Describe the emotion expressed in this image:  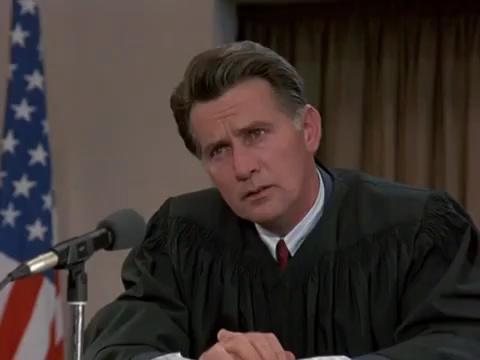
This person displays Suffering, valence and arousal with low intensity.